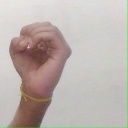
अक्षर: ऊ